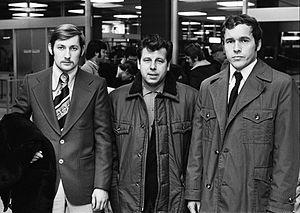
L'équipe de Tchécoslovaquie de football, créée en 1920 et dissoute en 1993, est la sélection de joueurs tchécoslovaques représentant le pays dans les compétitions internationales de football masculin, sous l'égide de la Fédération tchécoslovaque de football.